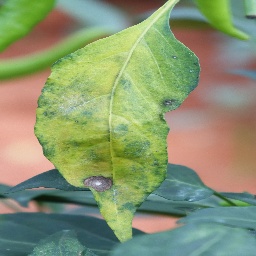
Label: cercospora